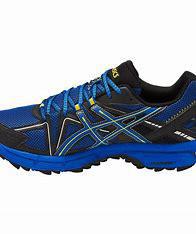
Brand: Asics
Model: Gel Kahana 8